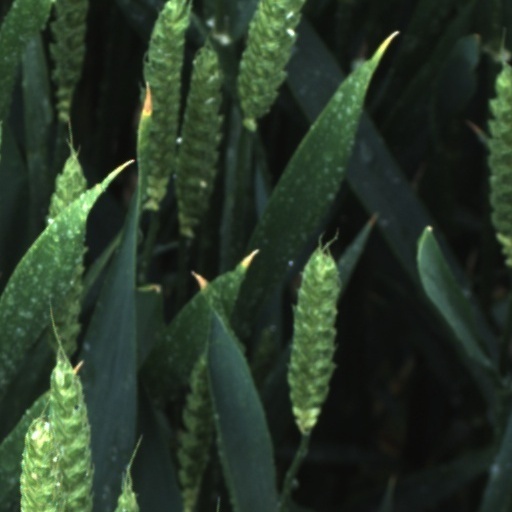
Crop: wheat